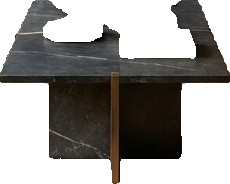
Surface category: table